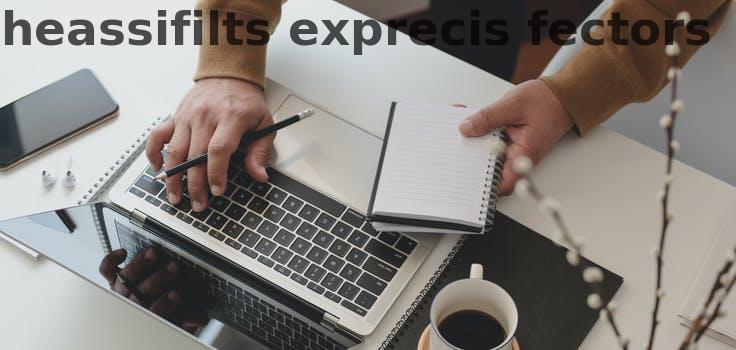
Label: Watermark